Bowling Green, Kentucky

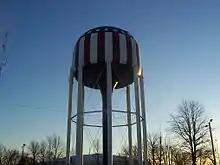
The B.G.M.U. Water Tower atop Reservoir Hill is a local landmark visible from many parts of Bowling Green.

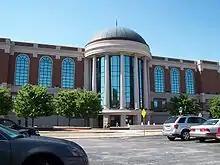
The Warren County Justice Center is the center of the local court system.(also the unofficial town hall)

Bowling Green is a city in Warren County, Kentucky, United States, of which it is also the county seat. Its population was 72,294 as of the 2020 census, making it the third-most populous city in the state, after Louisville and Lexington. The Bowling Green metropolitan area is the fourth-largest in the state and had a population of 179,639 in 2020.